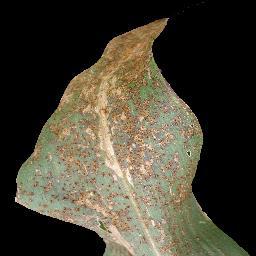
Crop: corn
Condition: (maize)_common_rust